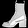
Label: Ankle boot